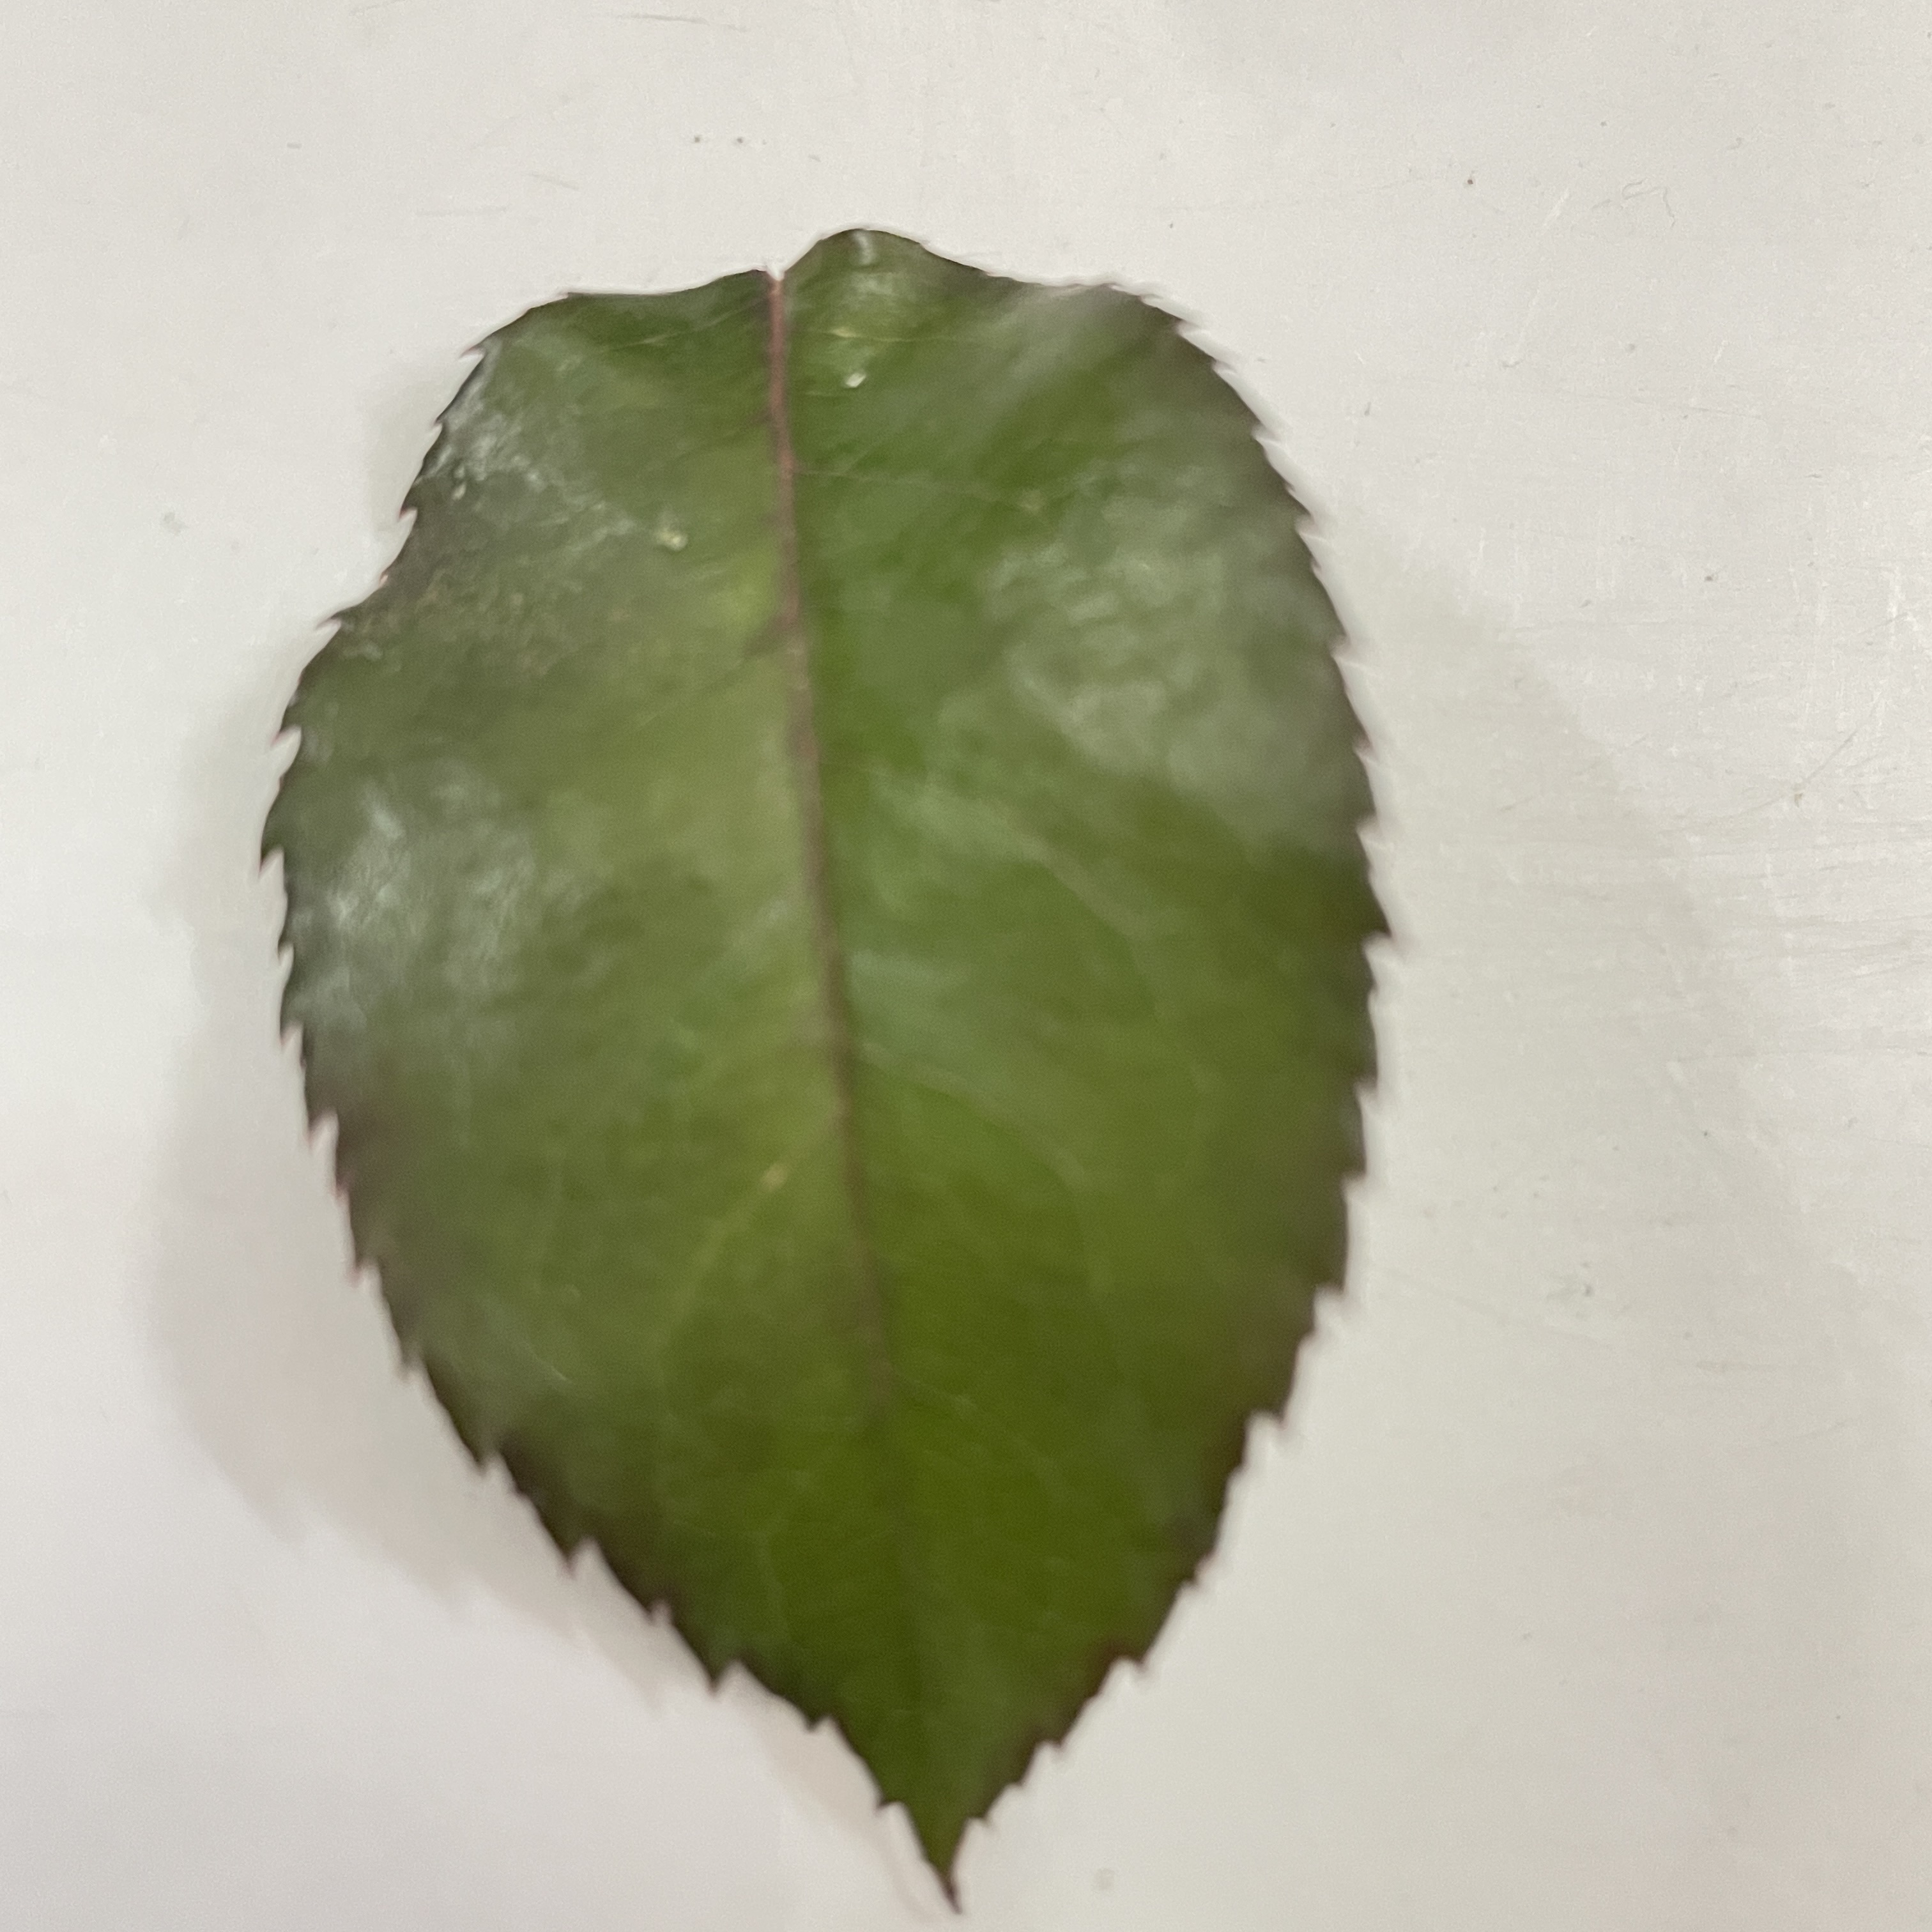
Label: Healthy Leaf